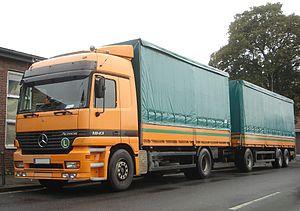
L'Actros est un modèle de poids lourd du constructeur Mercedes-Benz. Il succède au modèle SK. C'est un long courrier.